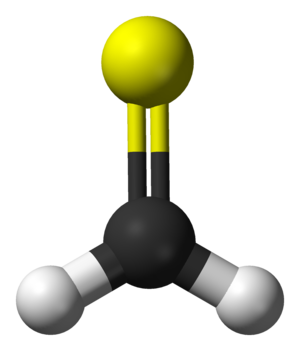
Le thioformaldéhyde est un composé chimique instable de formule H₂C=S. Instable, il polymérise rapidement pour former un trimère cyclique, le 1,3,5-trithiane (CH₂S)₃.